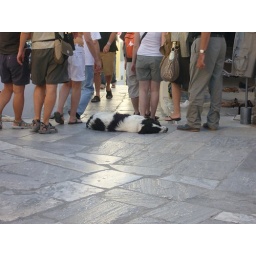
People walking around a sleeping dog in Oia.